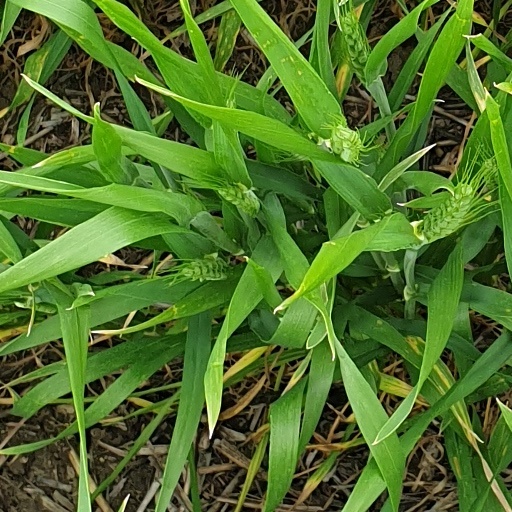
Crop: wheat